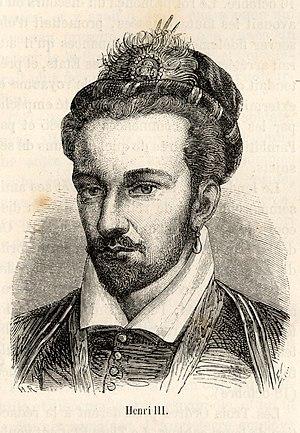
Henri III